Edmonton Soccer Dome

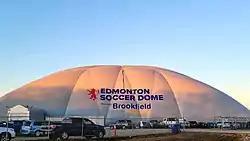
Edmonton Soccer Dome in November 2021

The Edmonton Soccer Dome is an air-supported structure located in Edmonton, Canada.